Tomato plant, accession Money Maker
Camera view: vertical (180 deg); turntable rotation: 330 degrees
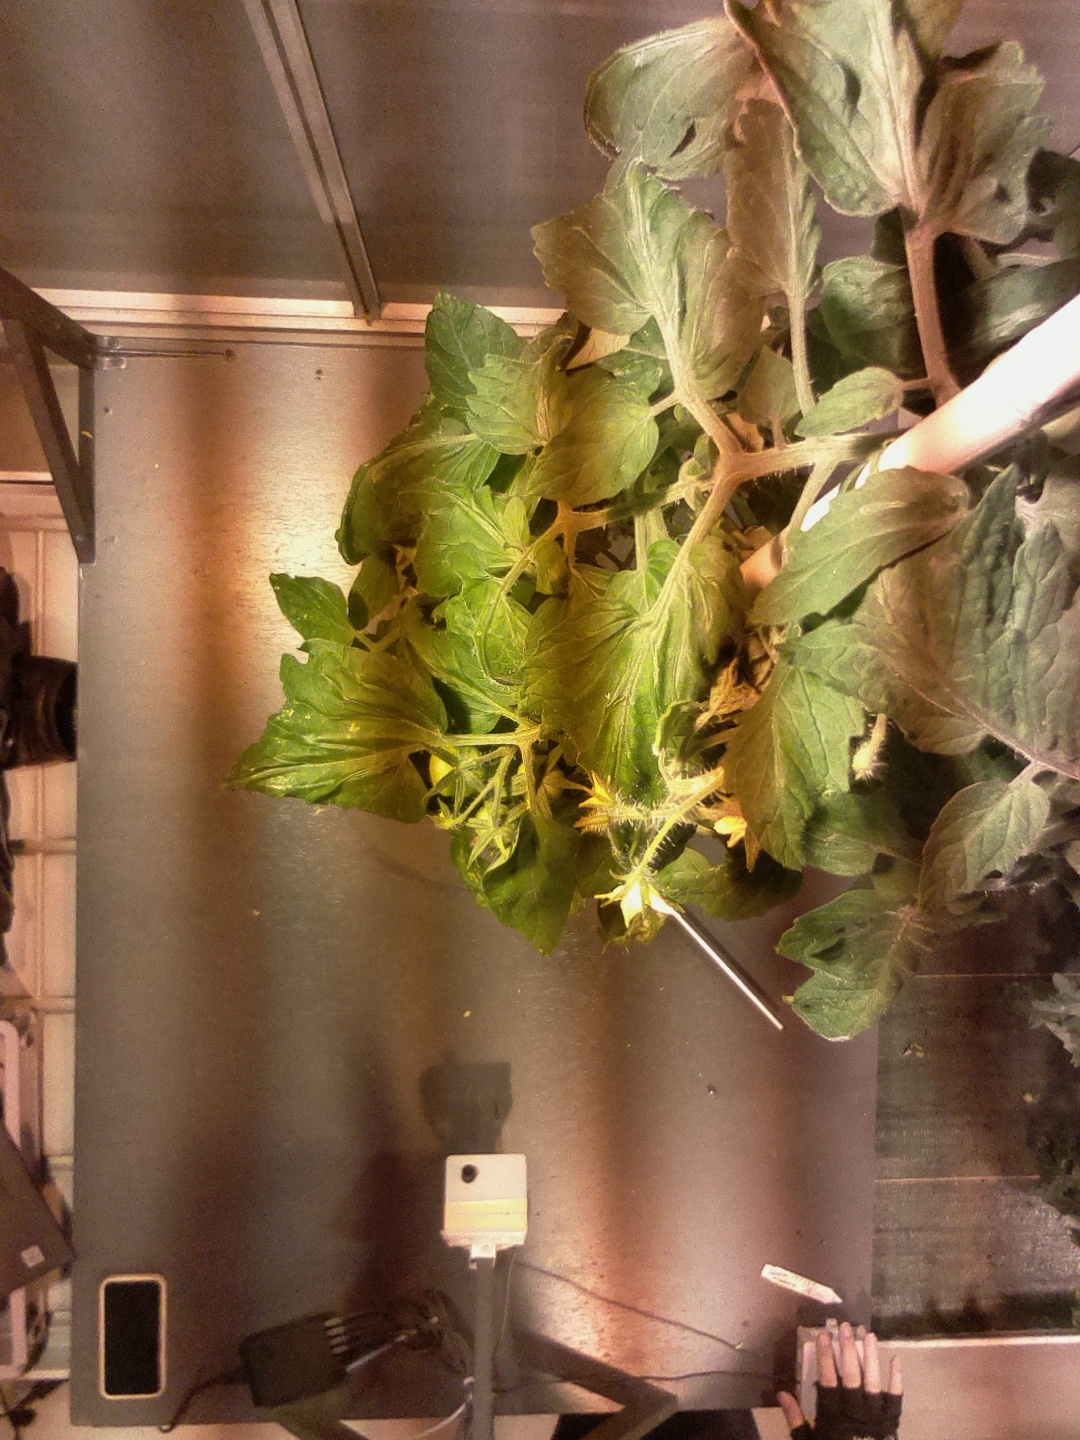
BBCH growth stage 71: 10%-20% of final fruit size